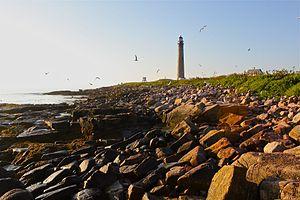
Les Îles Petit Maman sont un groupe de 49 îles s’étendant sur tout le littoral de l'État du Maine des comtés de Washington et Hancock. Elles sont administrativement rattachées à la ville de Steuben, Maine.